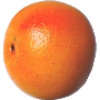
Label: pink_grapefruit